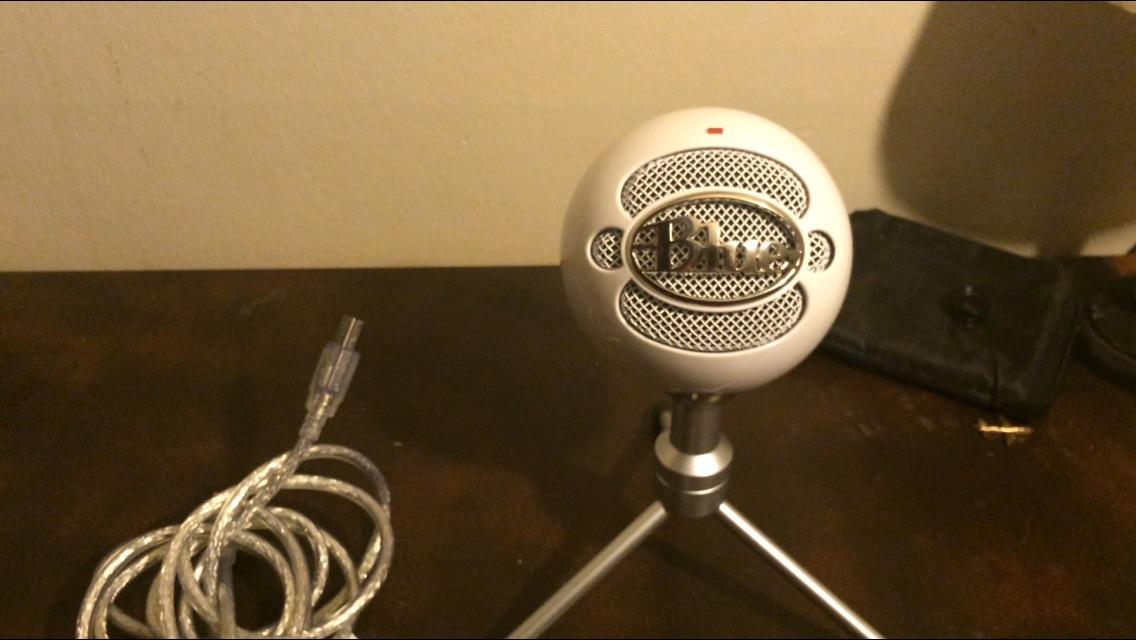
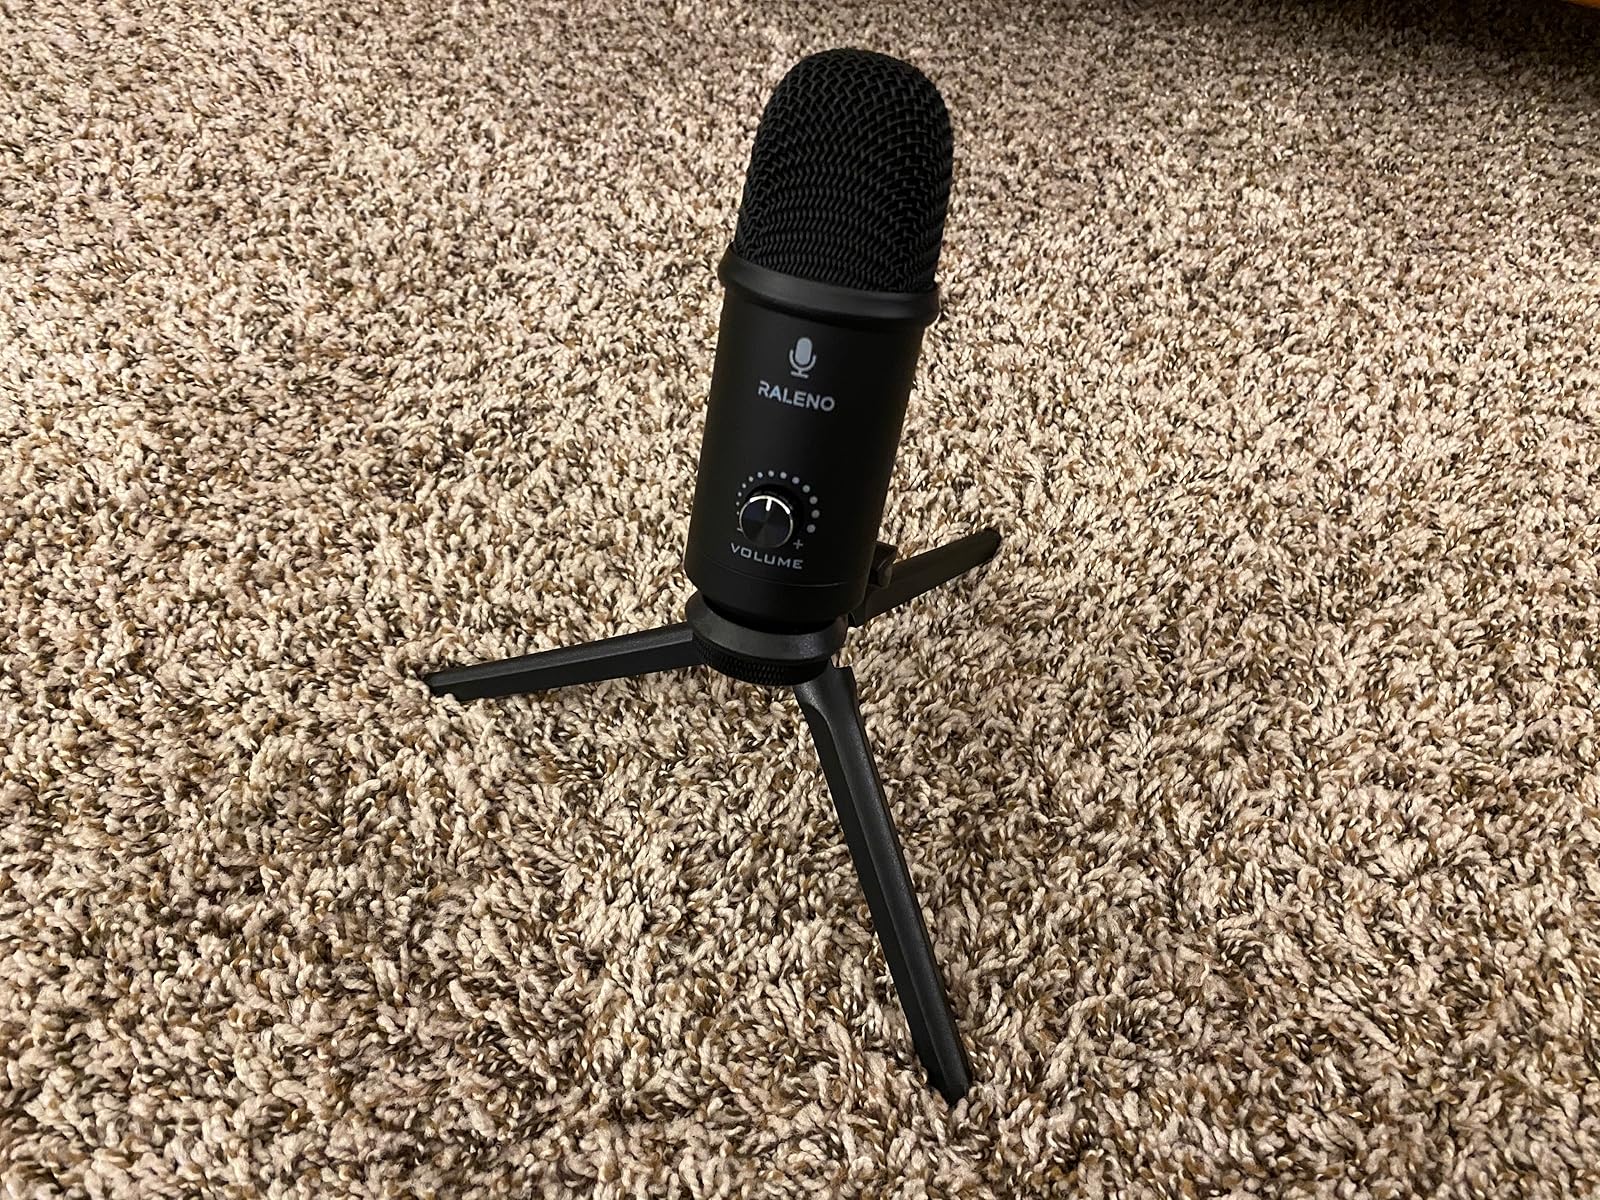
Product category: microphone
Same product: no